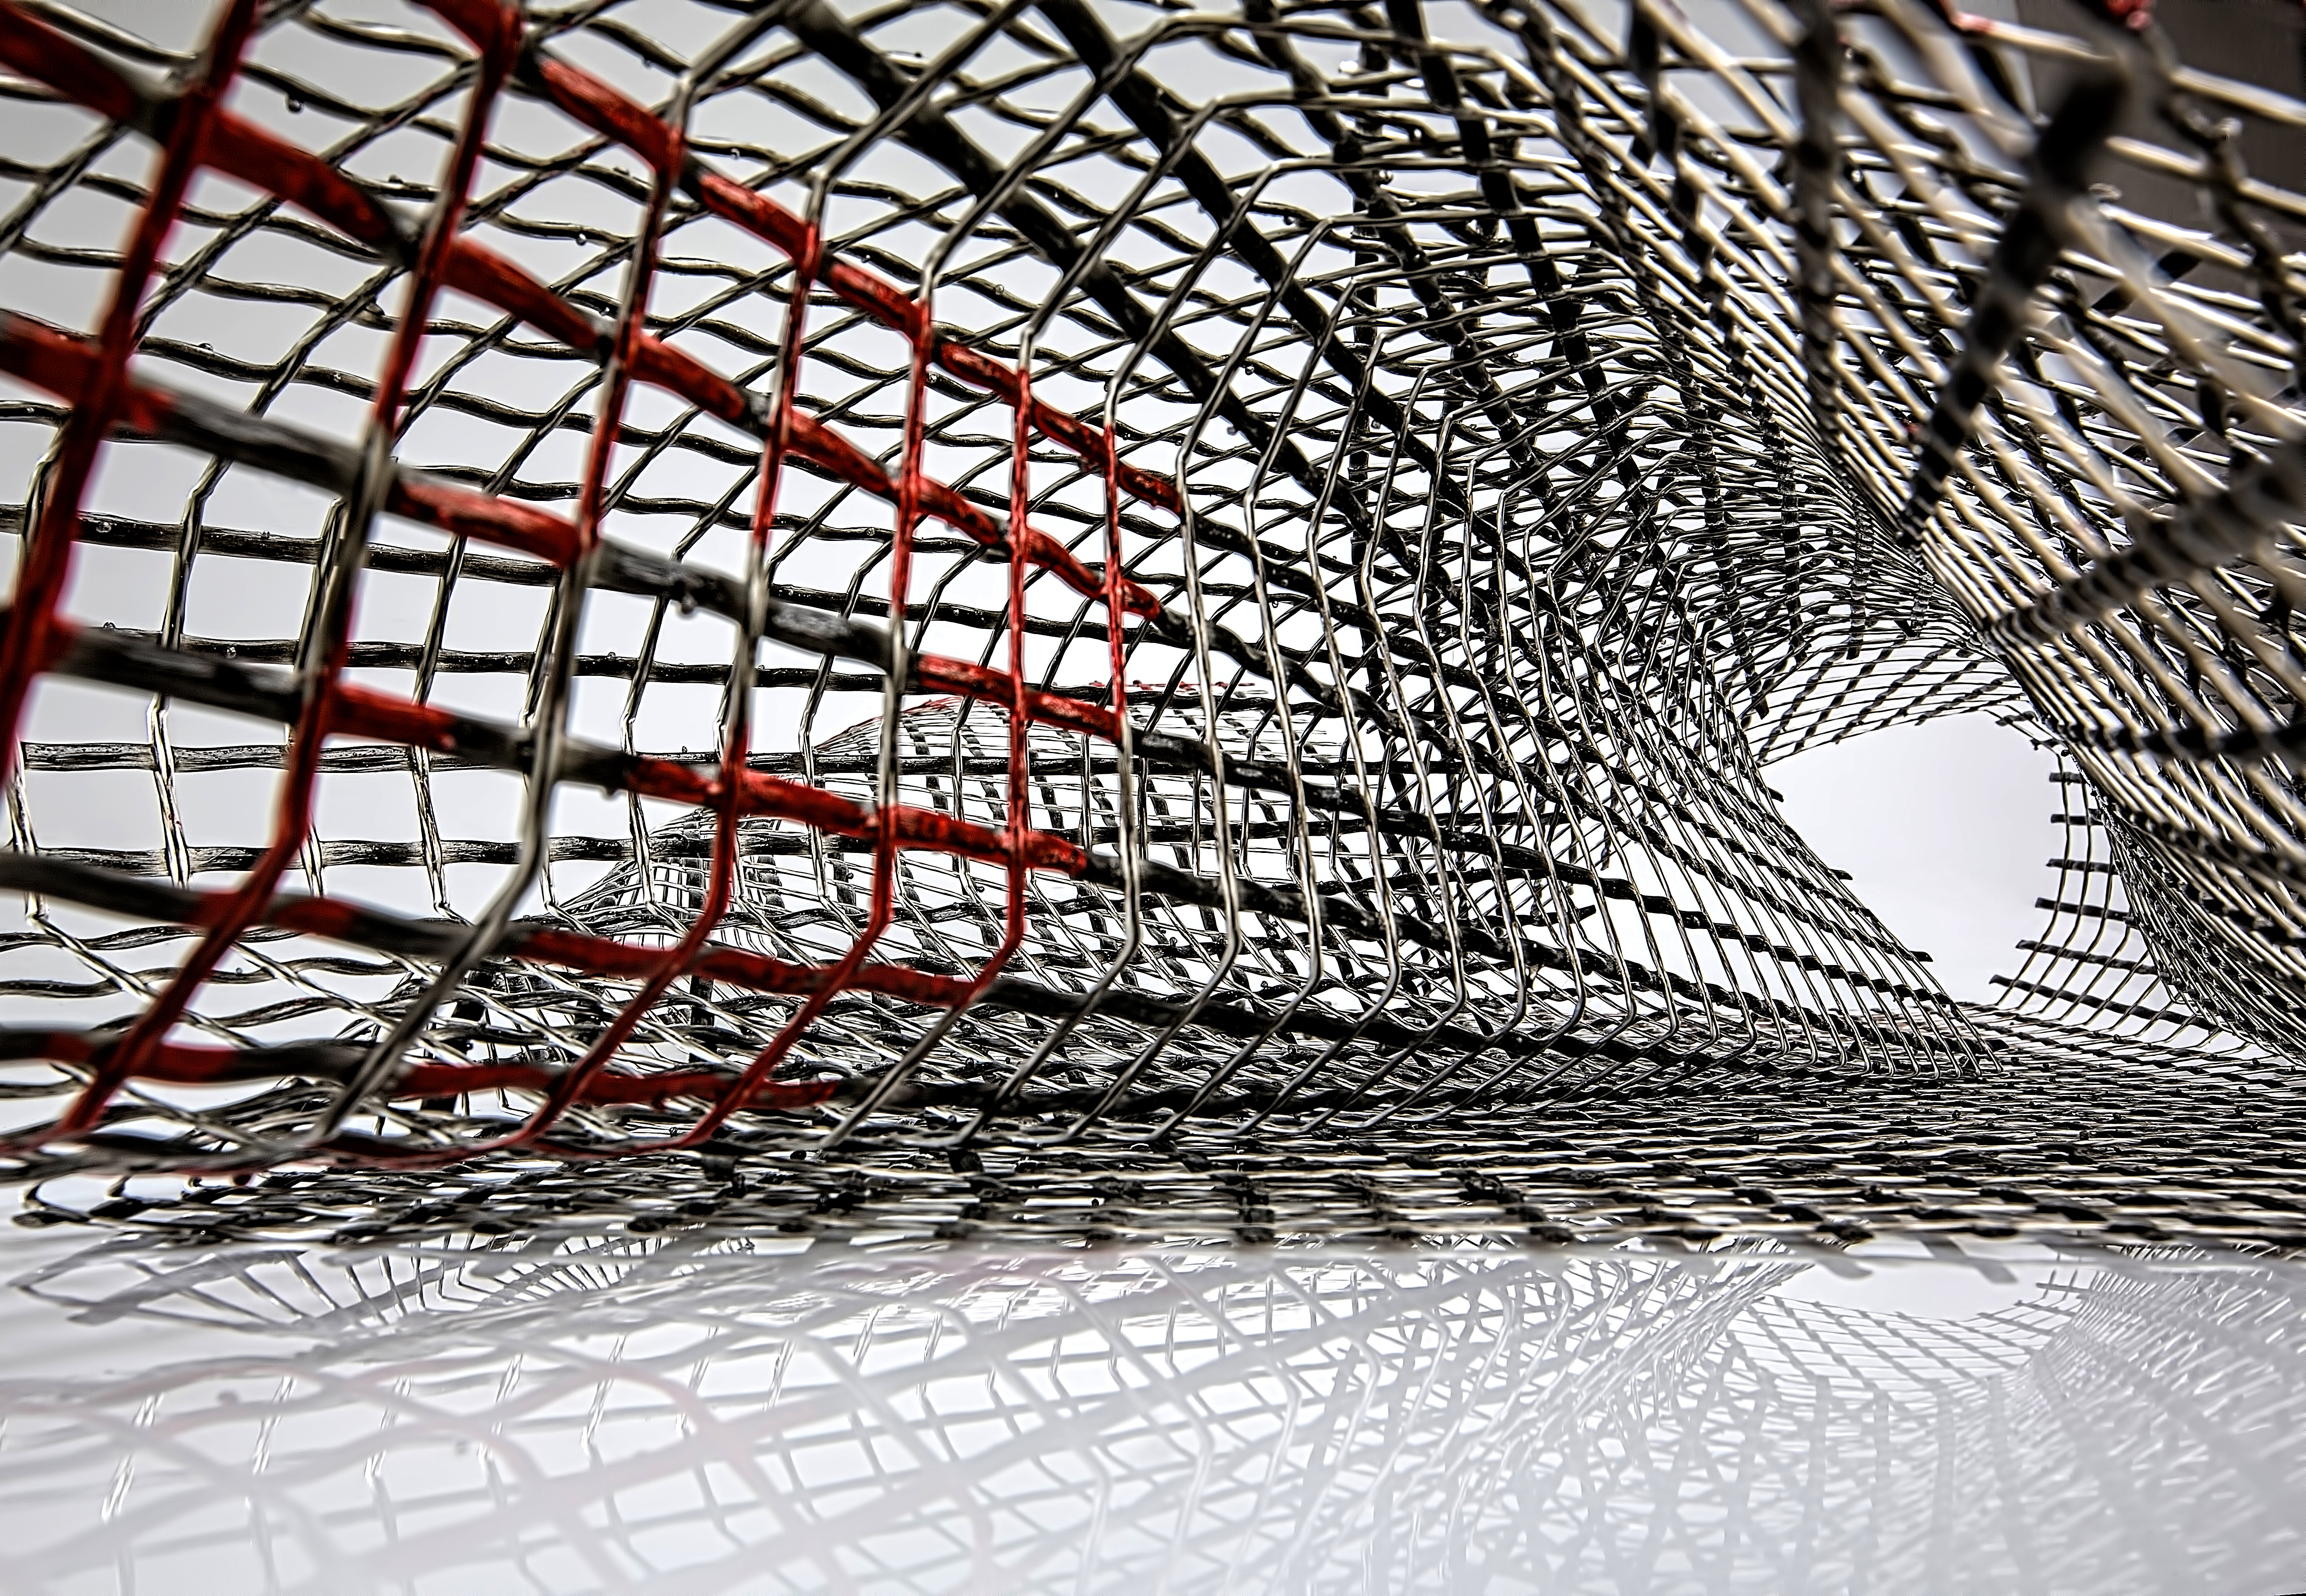
branch, wing, texture, leaf, pattern, line, material, circle, close up, art, drawing, design, net, symmetry, mesh, shape, chain link fencing